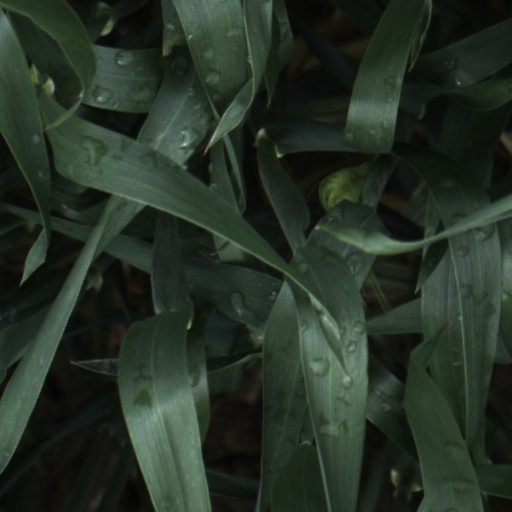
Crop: wheat